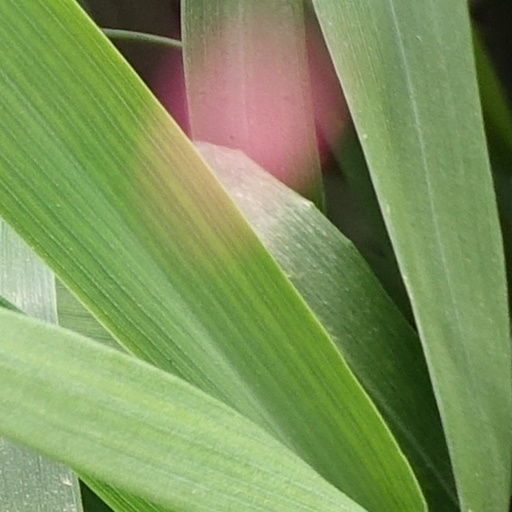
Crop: wheat